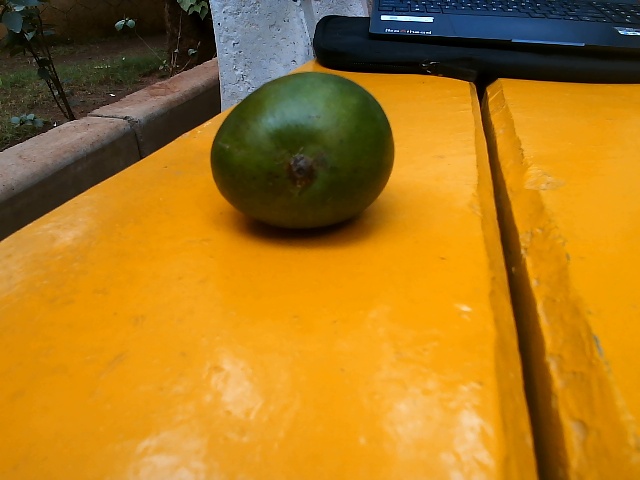
Label: Raw_Mango